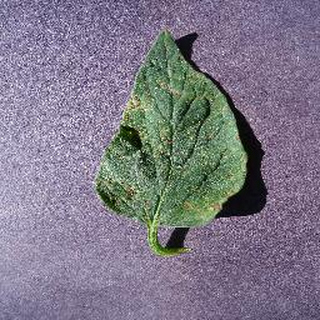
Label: tomato_septoria_leaf_spot